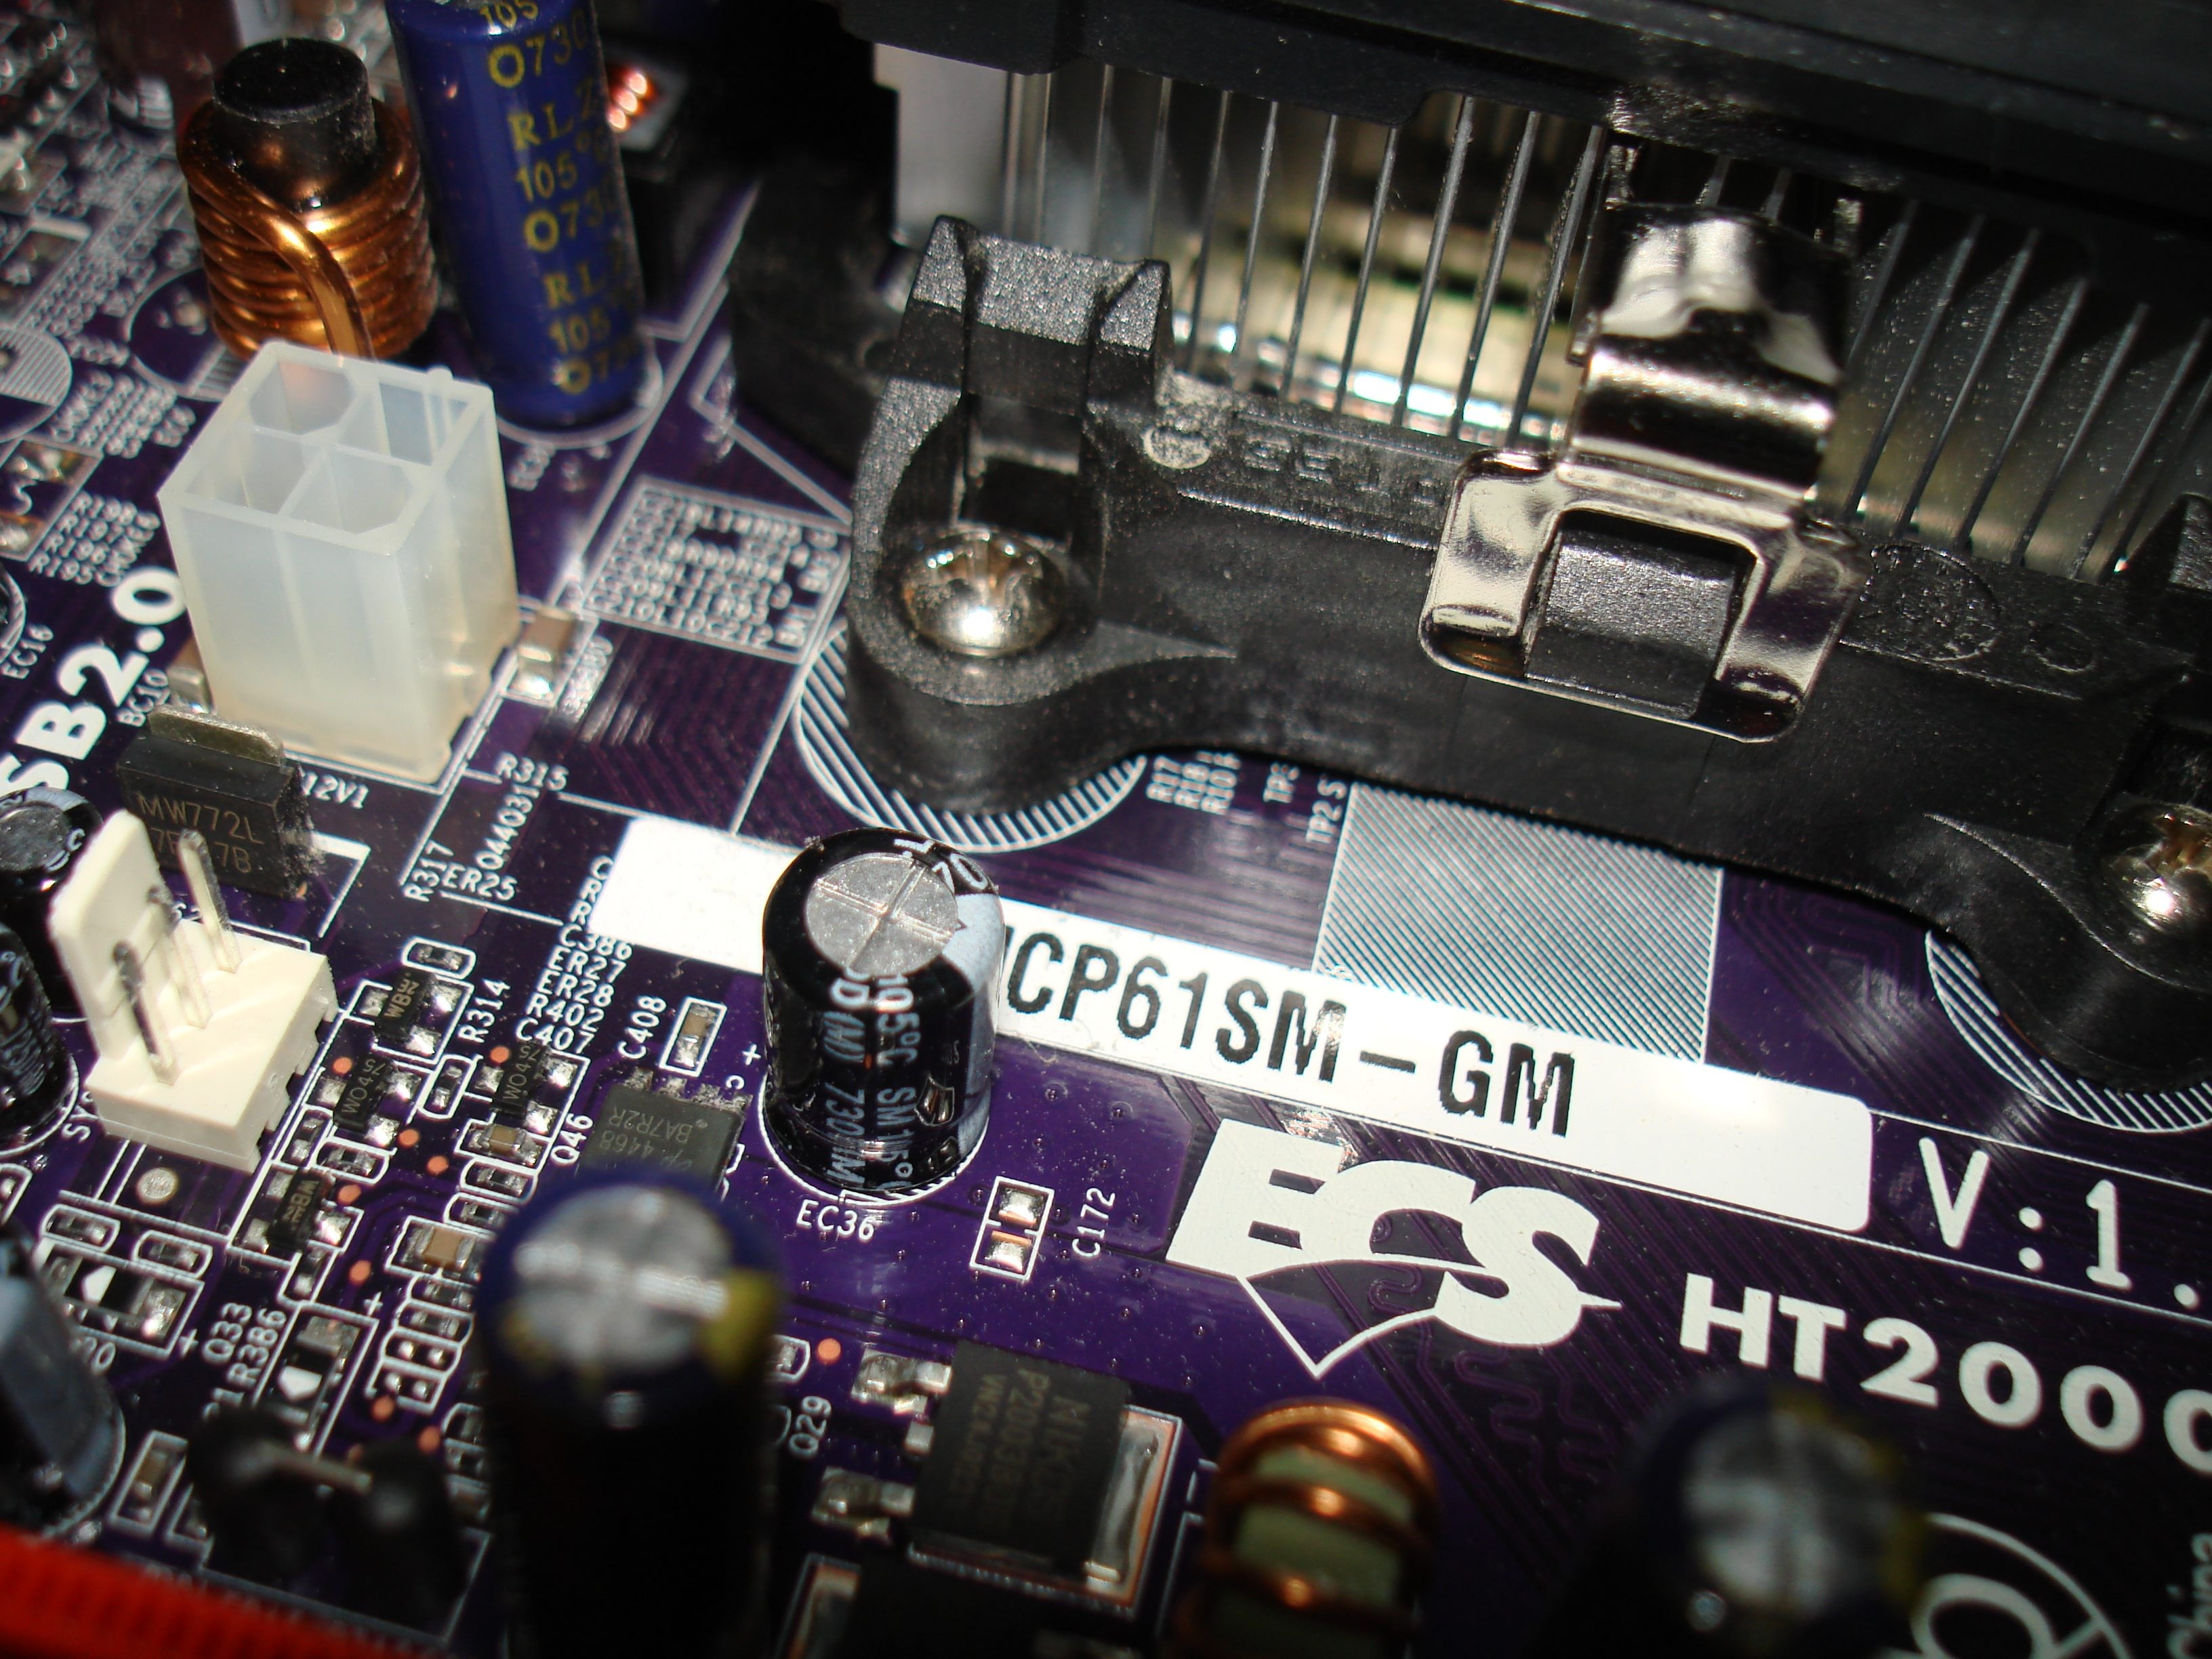
computer, technology, equipment, electronics, hardware, motherboard, computer hardware, personal computer hardware